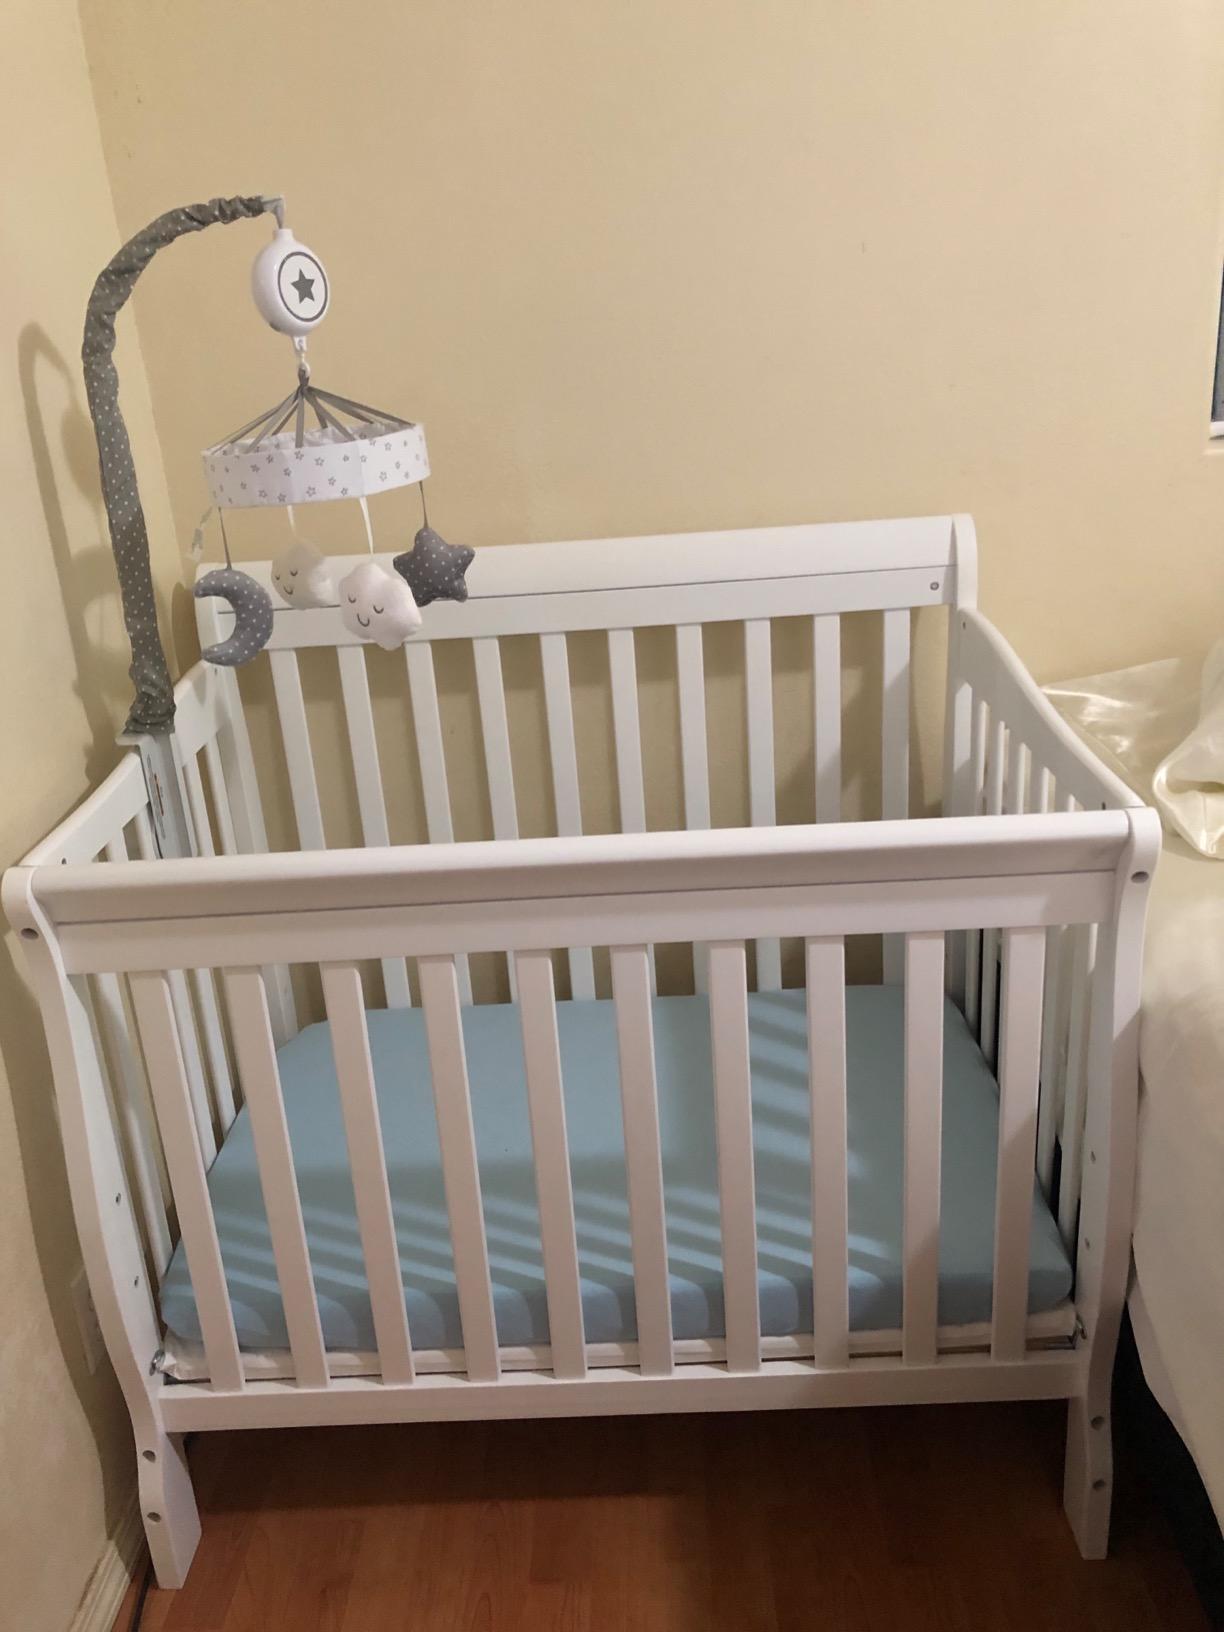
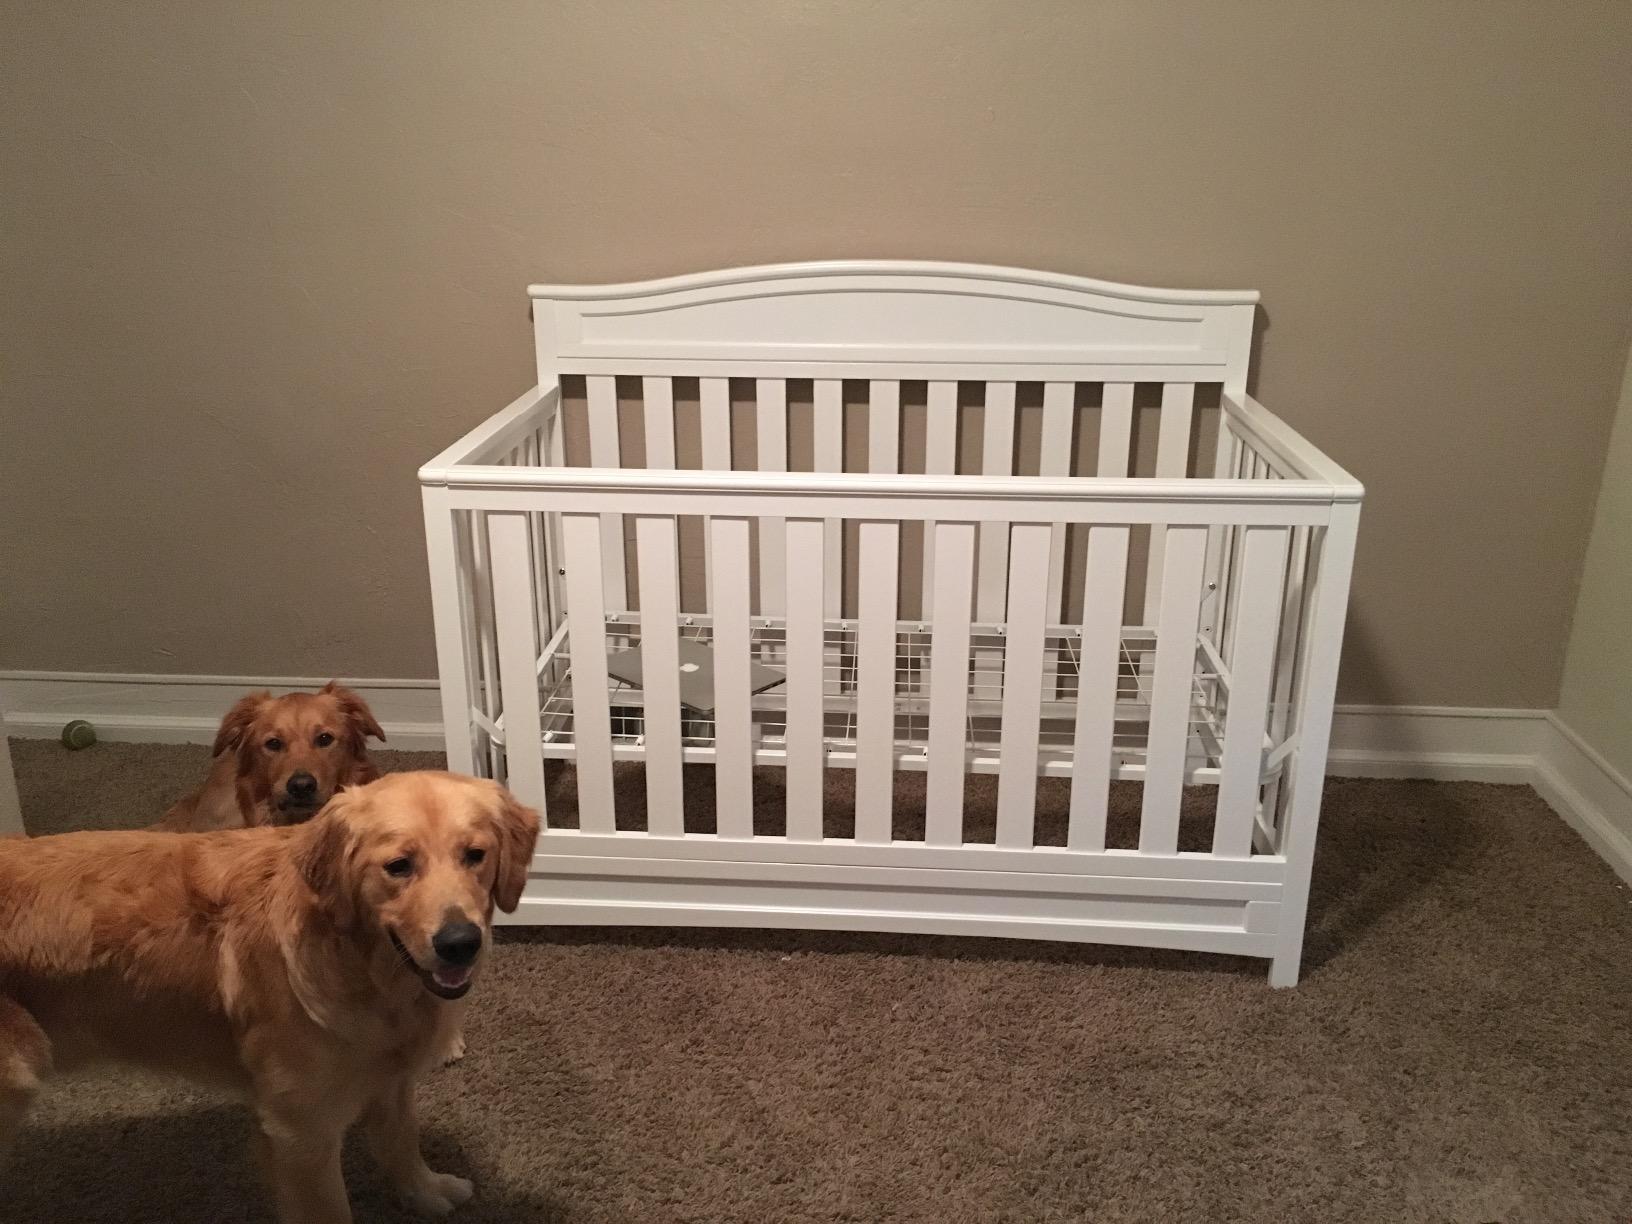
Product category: products_crib
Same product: no